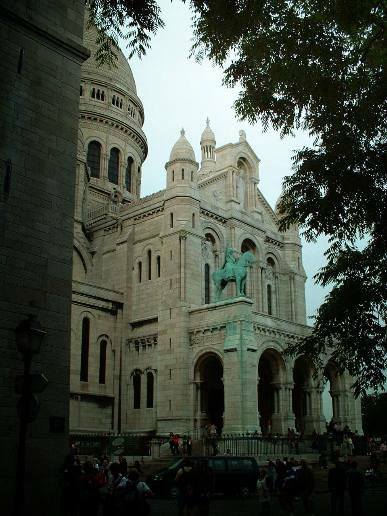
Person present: No